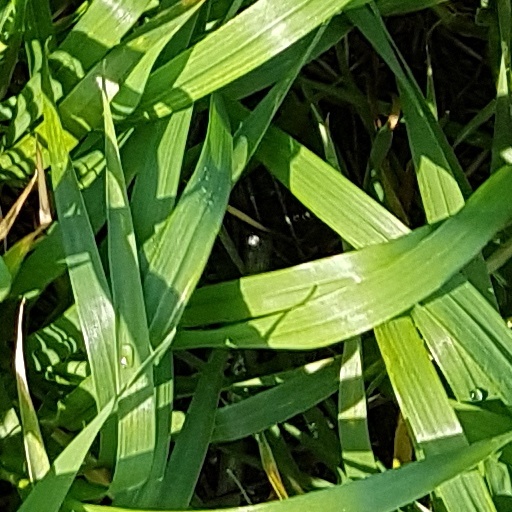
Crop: wheat